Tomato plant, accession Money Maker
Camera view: vertical (180 deg); turntable rotation: 180 degrees
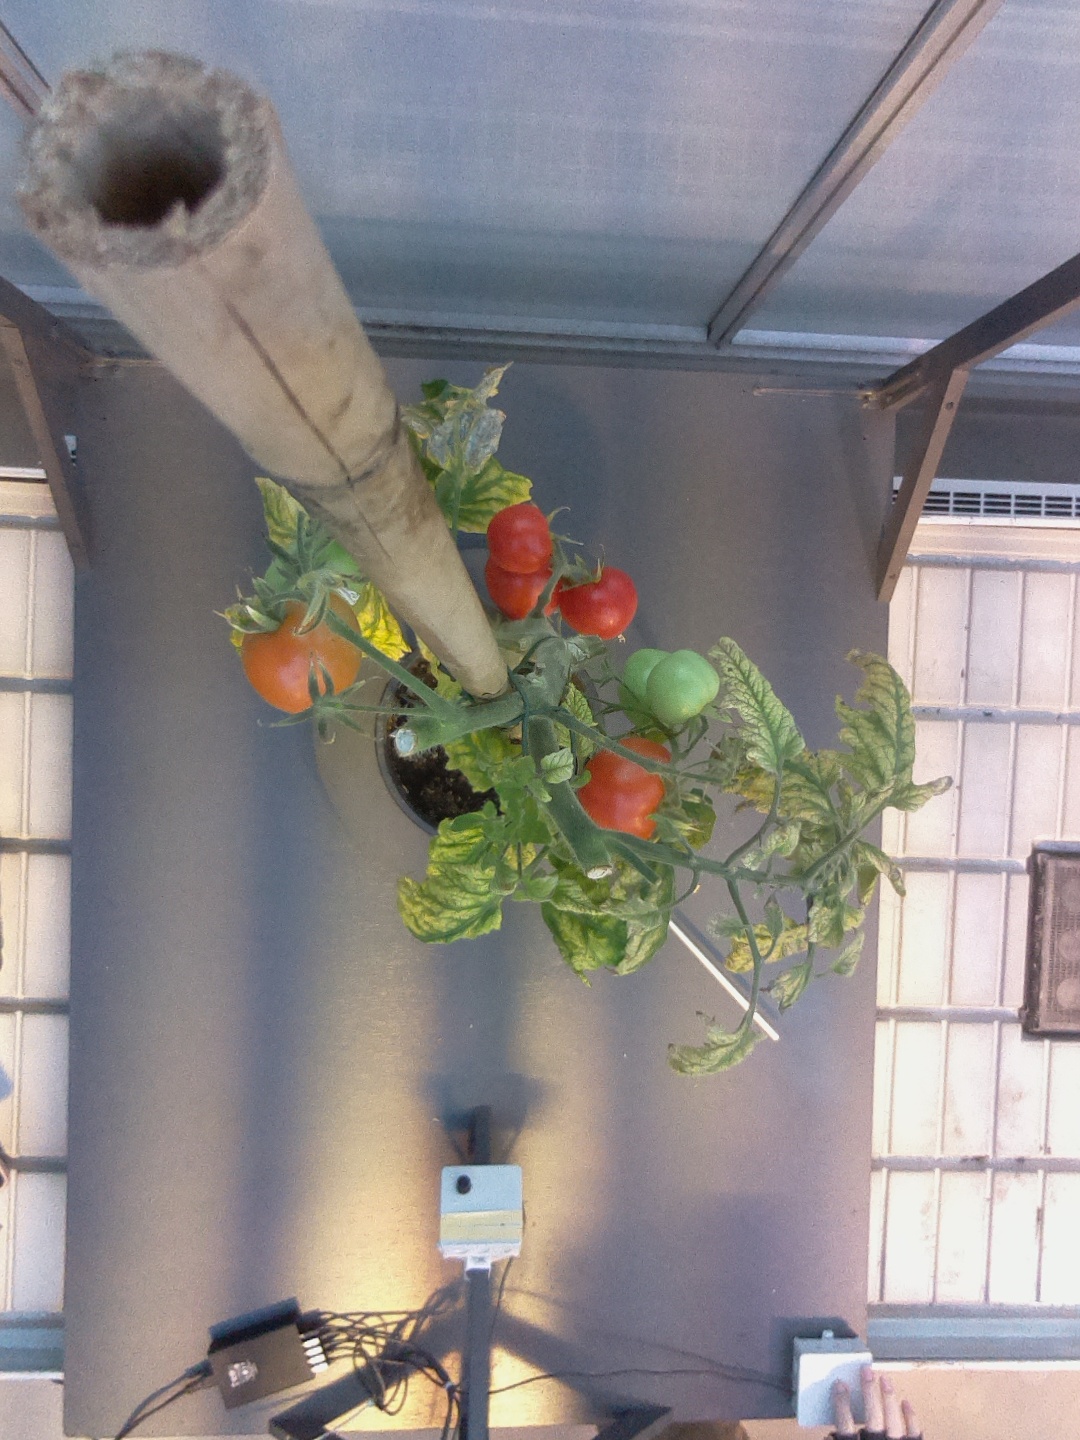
BBCH growth stage 84: 40%-50% of fruits show typical fully ripe color